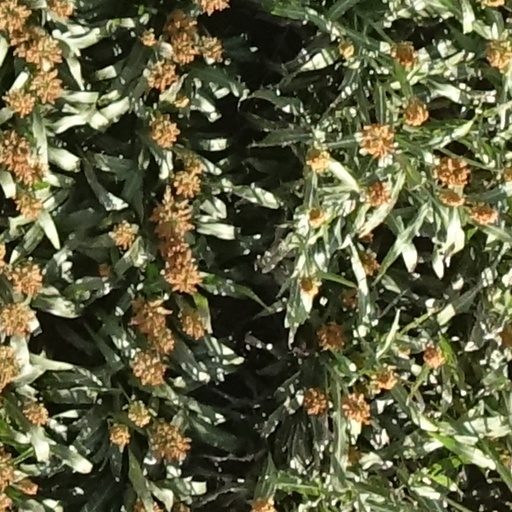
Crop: sorghum